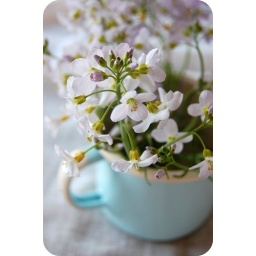
purple flowers in a blue cup